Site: brandenburg
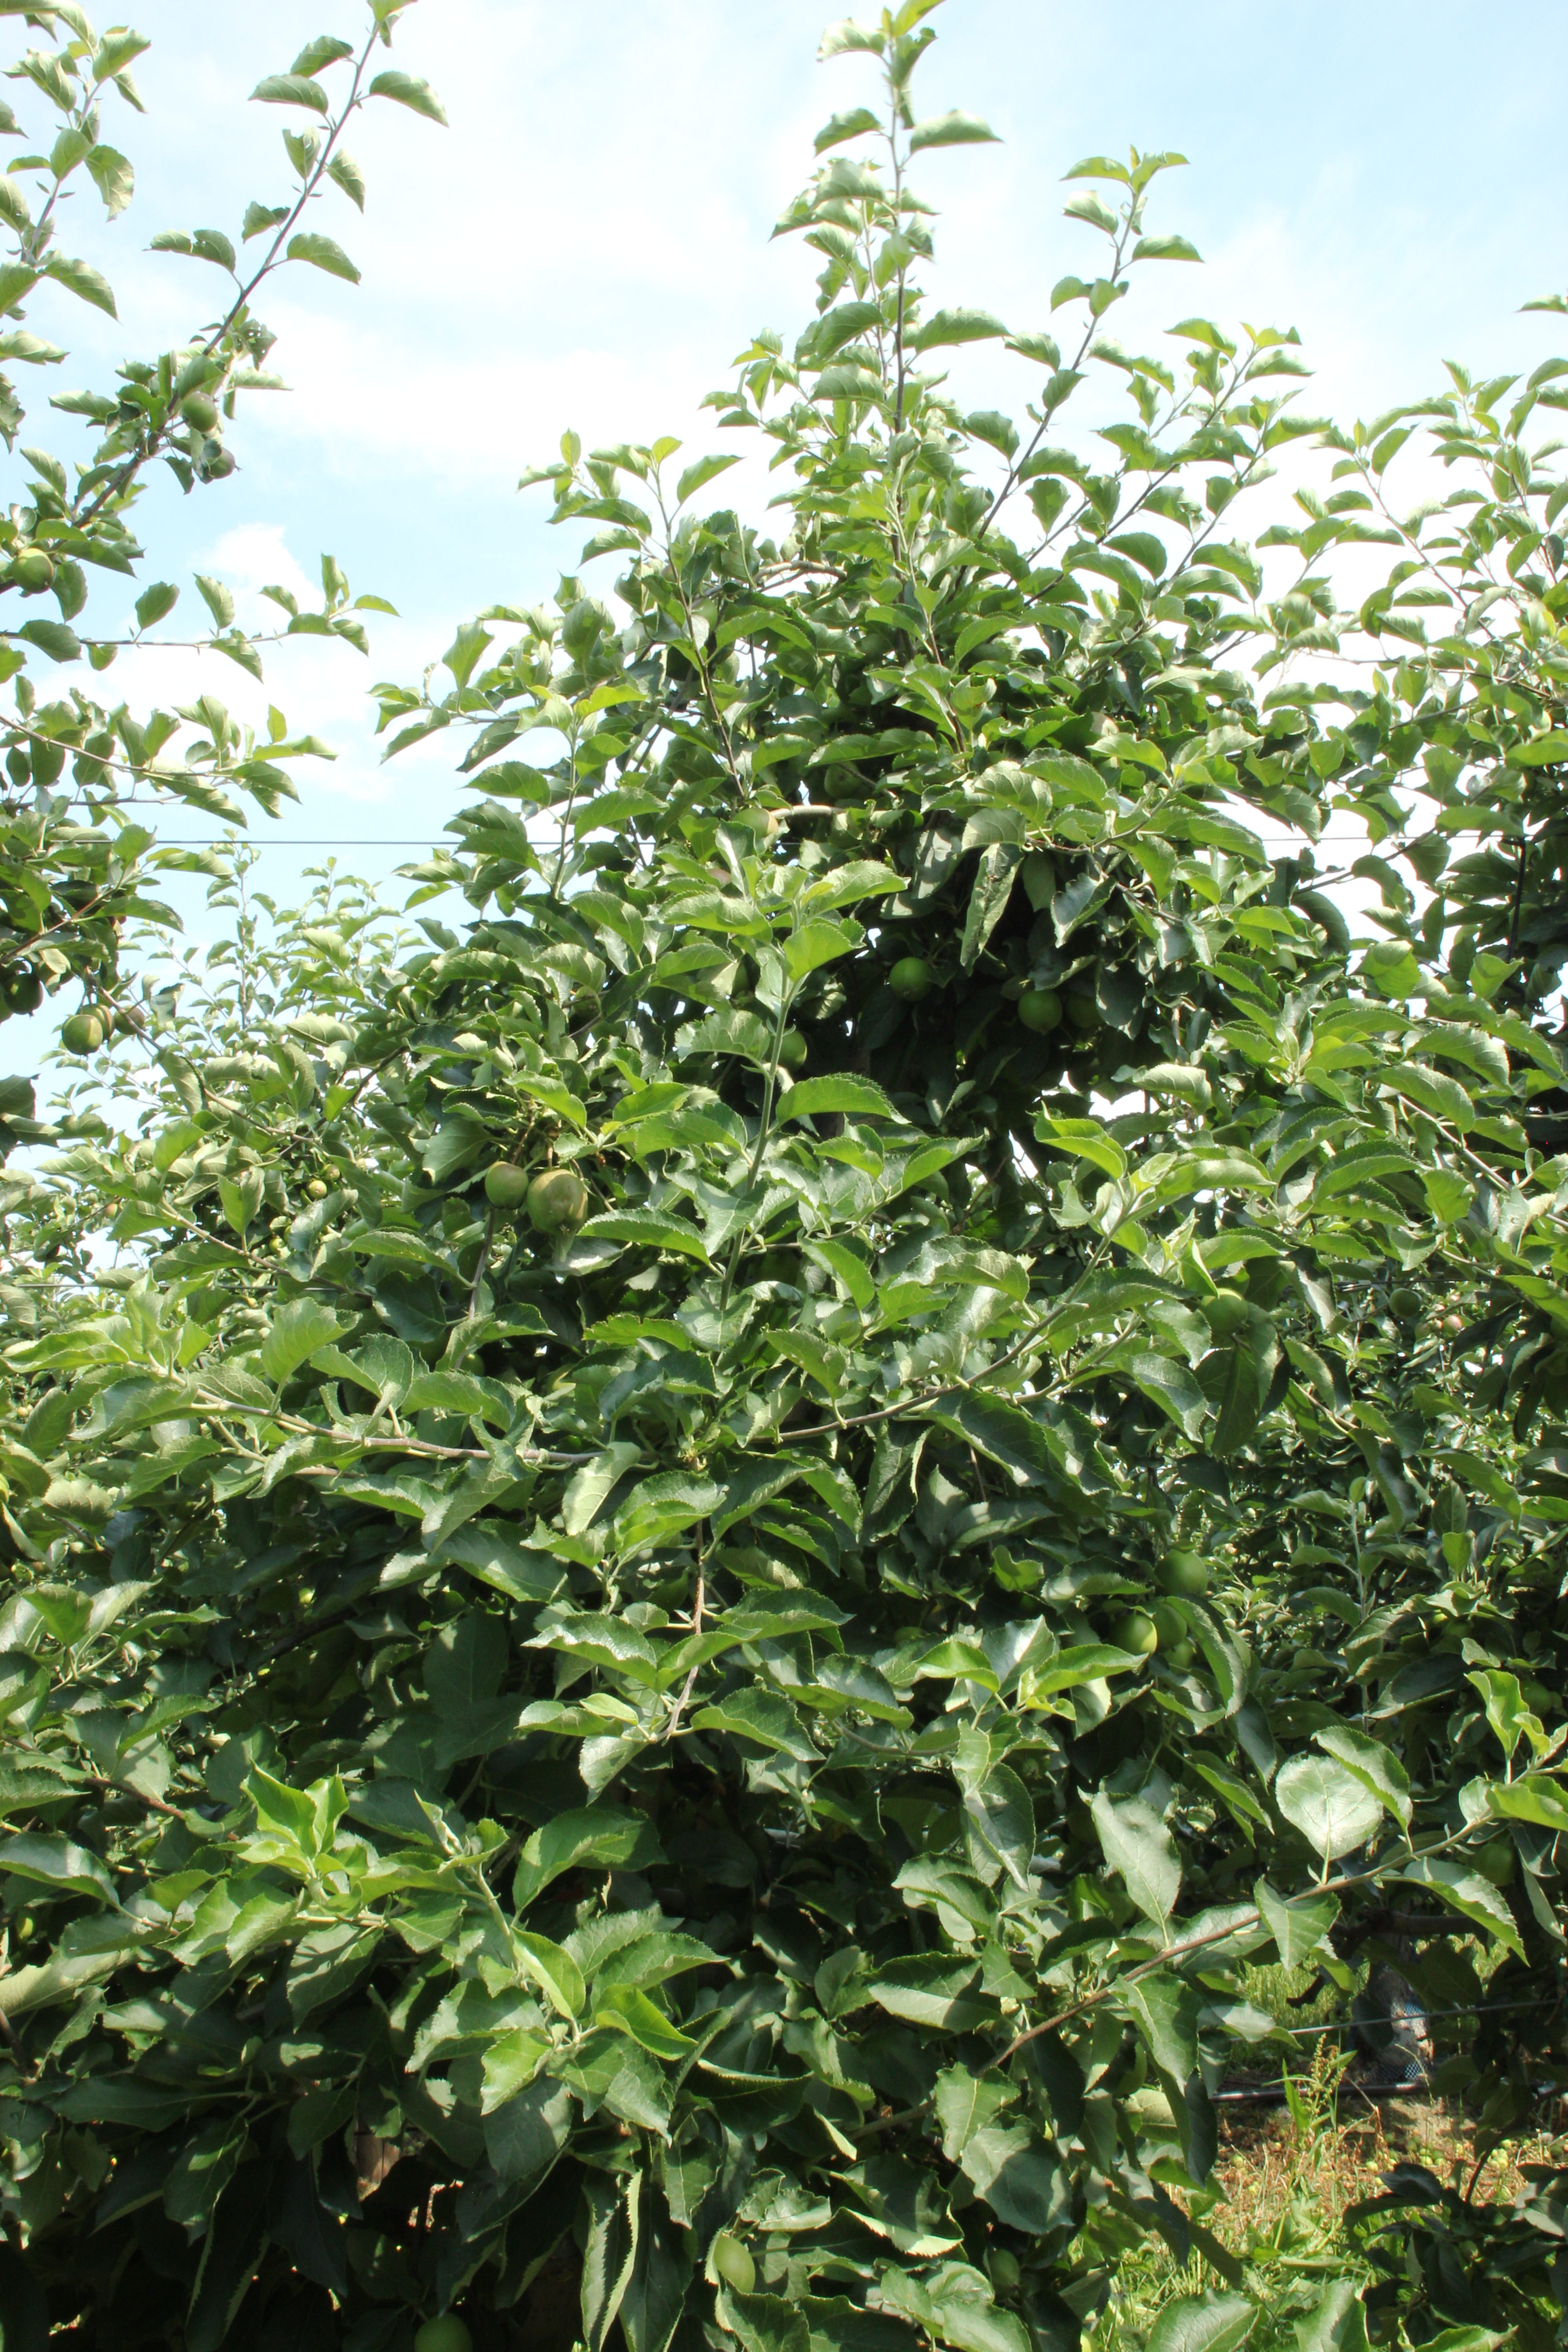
Growth stage (BBCH 74): Development of fruit